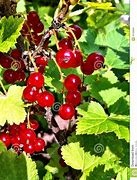
Label: redcurrant